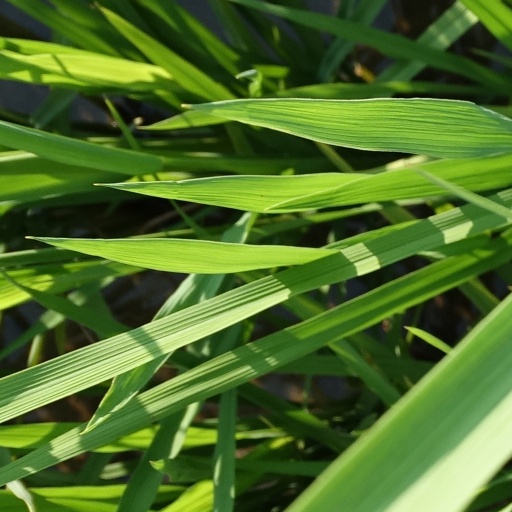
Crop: rice